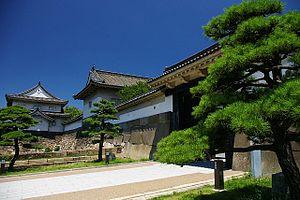
Le château d'Osaka est un des châteaux les plus célèbres du Japon. Il a joué un rôle majeur durant l'unification du Japon au XVIᵉ siècle au cours de l'une des dernières grandes révoltes contre les Tokugawa, réprimée lors des sièges d'Osaka en 1614 et 1615.